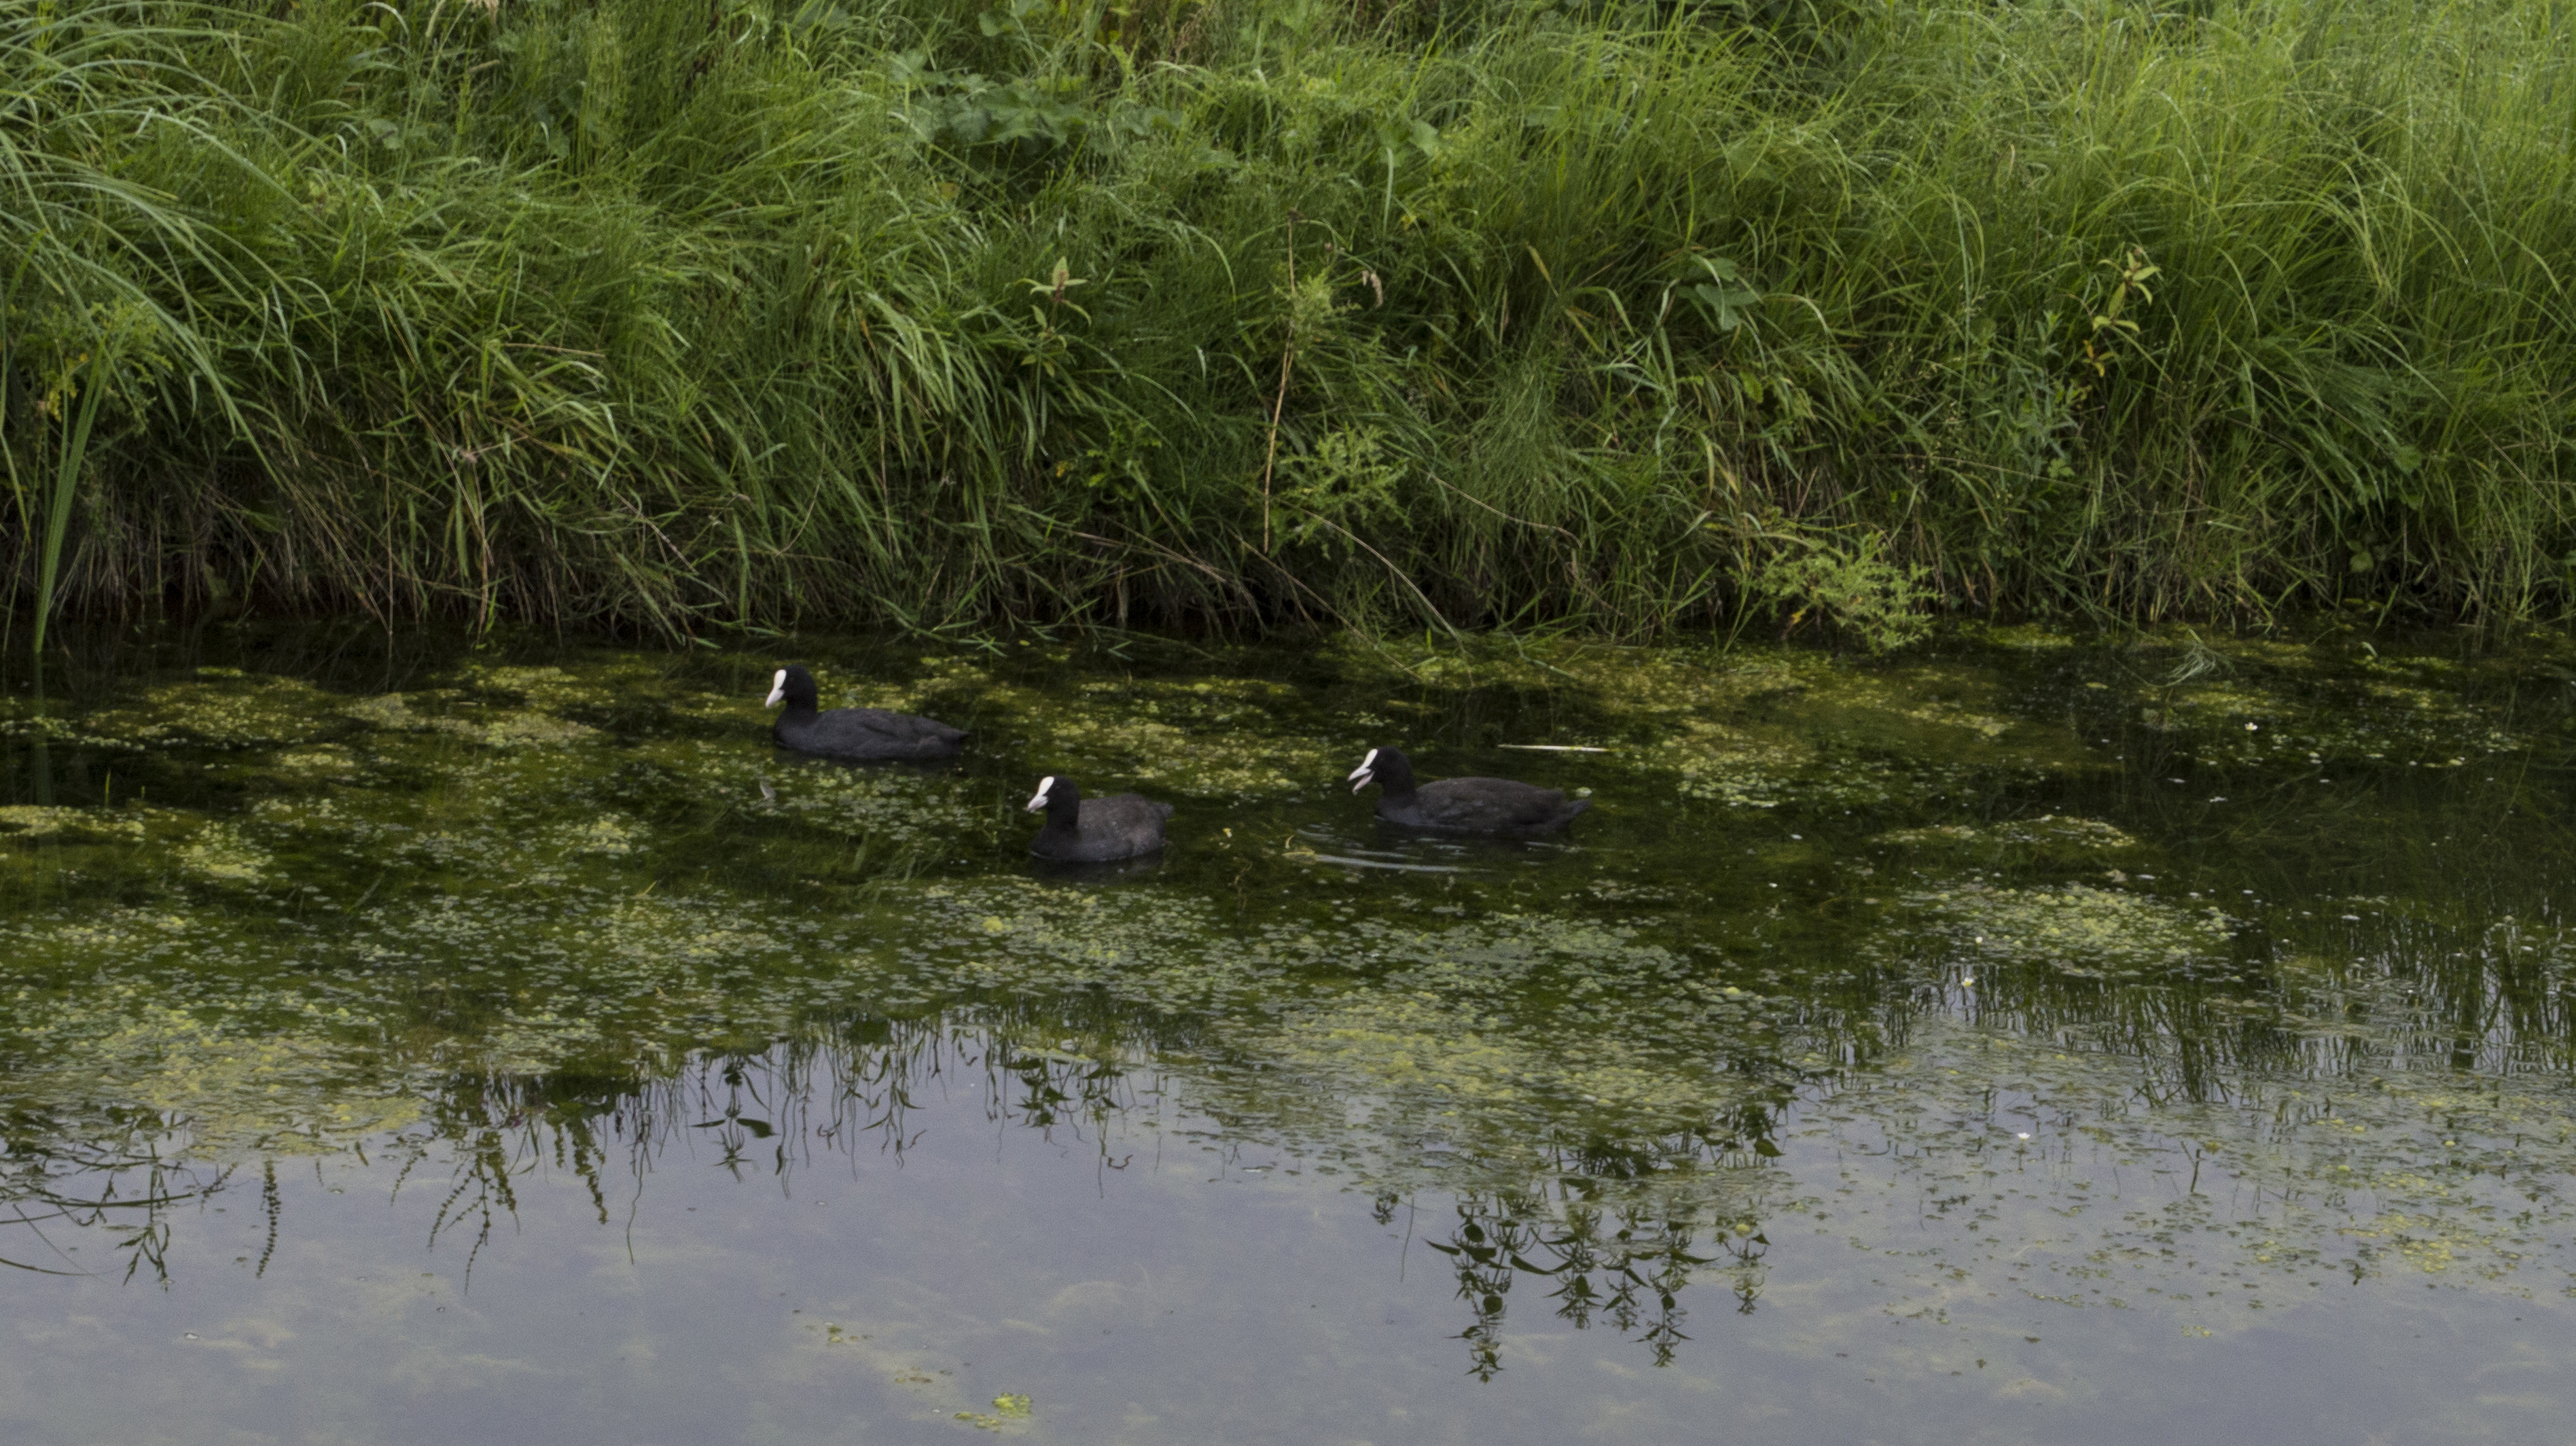
water, nature, outdoor, marsh, swamp, bird, photography, river, pond, wildlife, reflection, nikon, fauna, nederland, netherlands, zuidholland, duck, outdoorphotography, wetland, habitat, water bird, ecosystem, paulvandevelde, pdvandevelde, padagudaloma, natuurfotografie, dordrecht, biesbosch, nederlandinfotos, merwelanden, hollandse, waterkip, fulicaatra, natural environment